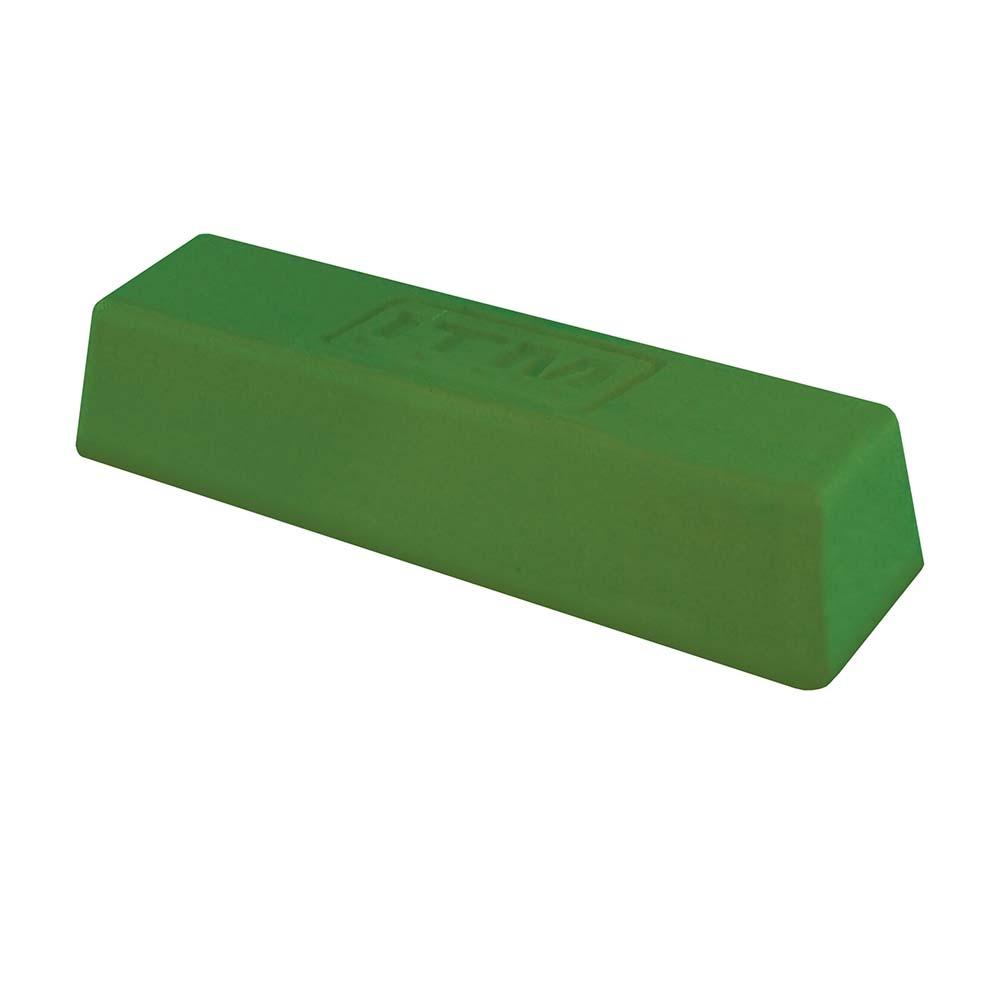
ITM Buffing Compound Green Hi/Gloss On Copper Brass &S/Steel
TM404-001 | ITM Buffing Compound Green Hi/Gloss On Copper Brass &S/Steel For high gloss finish on steel stainless steel and copper . Use with a loose leaf mop.
Brand: ISL
Category: Hardware > Building Consumables > Chemicals > Deck & Fence Cleaners